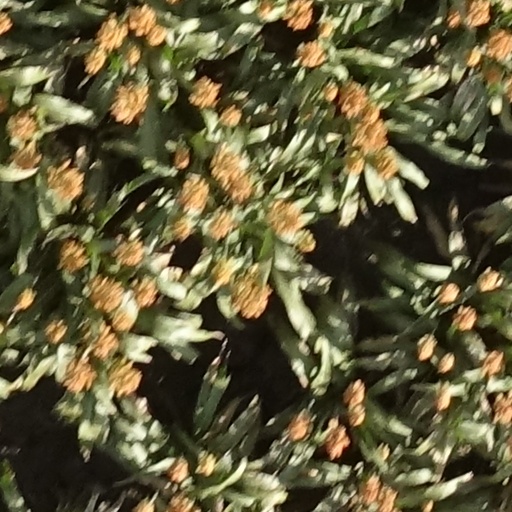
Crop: sorghum